Evandro (footballer, born 1986)

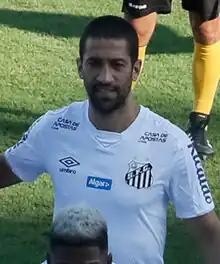
Evandro with Santos in 2019

Evandro Goebel (born 23 August 1986), known as Evandro, is a Brazilian former professional footballer who played as an attacking midfielder. He also held Serbian citizenship.